The Bold Bank Robbery

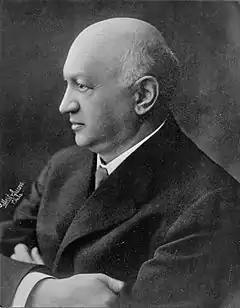
Siegmund Lubin in 1913. His film studio, the Lubin Manufacturing Company, produced and distributed "The Bold Bank Robbery".

"The Bold Bank Robbery" was directed by Jack Frawley and produced by the Lubin Manufacturing Company. Frawley worked at the company, serving as their general manager. He often devised the stories for their films; "The Bold Bank Robbery" was no exception. The film was the company's first to feature an original narrative.